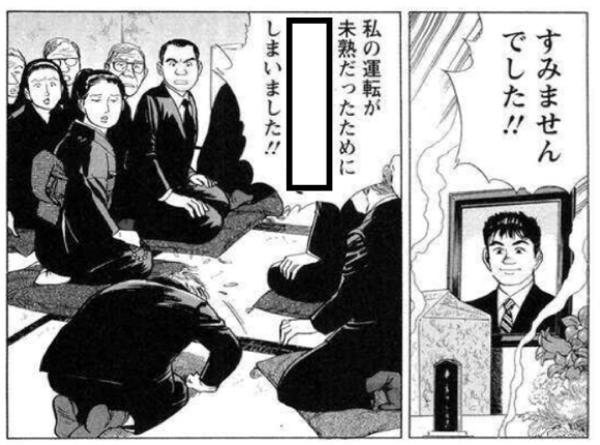
回答: プリウス買って